2012 United States men's Olympic basketball team

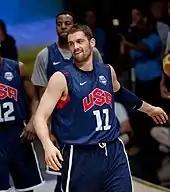
Kevin Love had nine rebounds in the gold medal game.

The Olympics' own daily preview of the 2012 rematch said it would "likely take a great game from Spain and an off-day from the US to cause an upset". The Americans had been tested only once against Lithuania, and they had dominated opponents in points off turnovers (198–77) and fast-break points (175–55). In a game that was close until the final minutes, the US defeated Spain 107–100. The Americans led the Spanish by only one point after three quarters, but James scored on a dunk and then a three-point basket for a 102–93 lead with 1:59 to play. James had 19 points in the game, joining Michael Jordan as the only players to win the NBA regular-season Most Valuable Player (MVP) award, NBA championship, NBA Finals MVP, and Olympic gold in the same year. Durant added 30 points, the first 30-point game in an Olympic final in US history. Spain was led by Pau Gasol with 24 points, including his team's first 13 points in the second half to give them a 71–70 lead halfway into the third quarter. Gasol added eight rebounds and seven assists in the game.